Sky position (RA, Dec in degrees): 119.594, 24.39
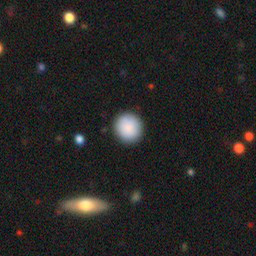
Galaxy morphology: Round Smooth Galaxies